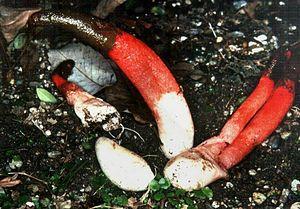
Les Phallaceae sont une famille de champignons de l'ordre des Phallales.
Mutinus elegans, en français Satyre élégant ou Phalle élégant, est un champignon appartenant à la famille des Phallaceae.